Francis Eure

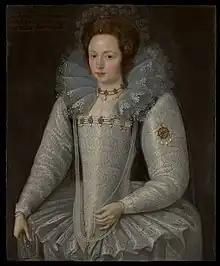
Portrait of Ellen Maurice by Marcus Gheeraerts the Younger, 1597.

Eure married twice, first to Elizabeth Lennard (sister of Sampson Lennard, MP), and second to Ellen Maurice, daughter of William Wynn Maurice of Clenennau, Caern., and widow of John Owen. By his first wife, he had three sons (including Sampson Eure) and one daughter. A son from this marriage, Horace, was the father of the 7th and 8th Barons Eure. By his second wife, he had one son, Compton Eure. Eure died 1 May 1621, survived by his second wife, who completed his establishment of six almshouses in Oswestry.